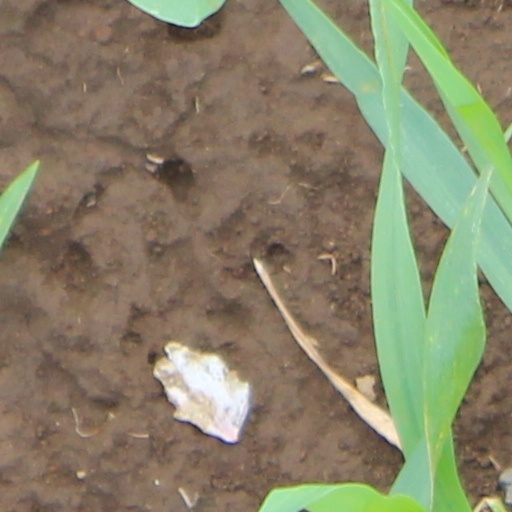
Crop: wheat